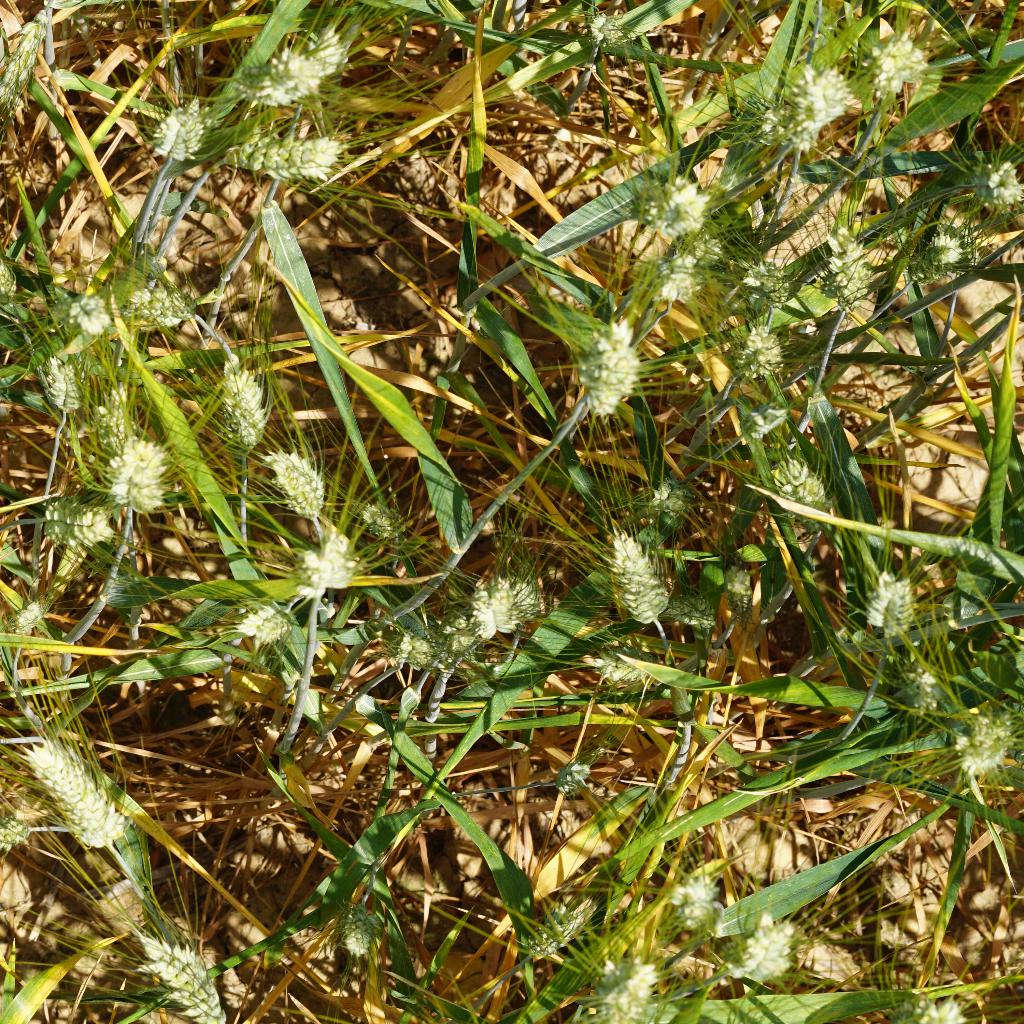
Country: France
Location: Gréoux
Wheat development stage: Filling